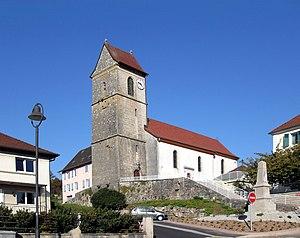
L'église Saint-Urs et Saint-Sébastien à Faverois